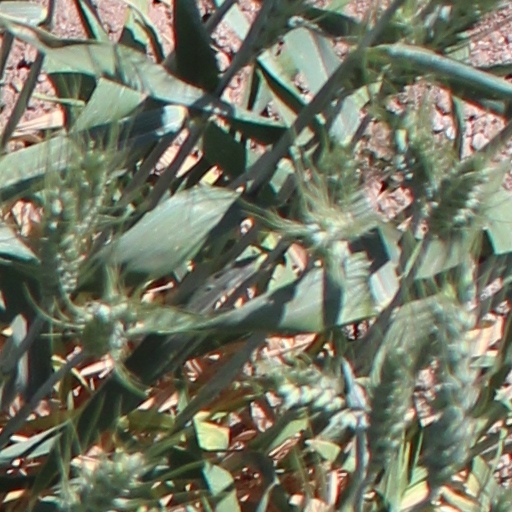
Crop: wheat